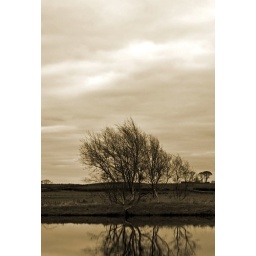
&amp;quot;If a tree dies, plant another in its place.&amp;quot; - Linnaeus